Jan Hus Presbyterian Church

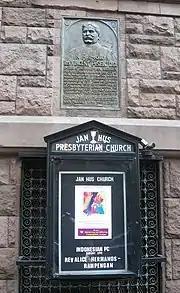
Plaque of Vincent Picek at the Jan Hus Presbyterian Church

Avenue Church NYC, formerly known as Jan Hus Presbyterian Church, is a Christian congregation on the Upper East Side of Manhattan in New York City, associated with the Presbyterian Church USA. It is the oldest historically Czech Presbyterian congregation in the US, having been founded in 1877, and the church building was opened in 1888.